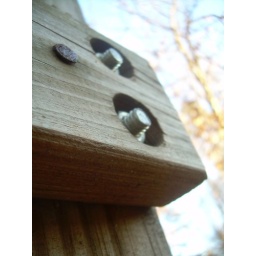
1/21/08 - It's part of the tree house in my backyard.